Edward Hutchinson (mercer)

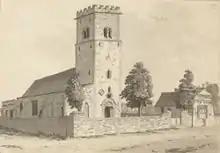
Parish church of St Mary le Wigford in Lincoln where Hutchinson was likely baptised

As a young man, Edward was apprenticed to Edmund Knyght, Alderman and mercer of Lincoln, for a period of eight years. By 1592 Hutchinson had become a mercer in his own right, and was living in Alford, Lincolnshire. Here he left behind almost no records, other than the baptisms of his children. His wife was Susan (or Susanna), as named in the will of his cousin, Margery Neale, who left a legacy to their daughter, Hester. He acquired a good estate, and Chester finds it astonishing that there is neither a will nor administration of his estate to be found in either London or Lincolnshire, noting, "it seems almost impossible, from his business, and the character of the matches made by his children, that he was not a man of considerable position and estate." Edward Hutchinson was buried in Alford on 14 February 1631/2 (and not September 1631 as stated by Whitmore).